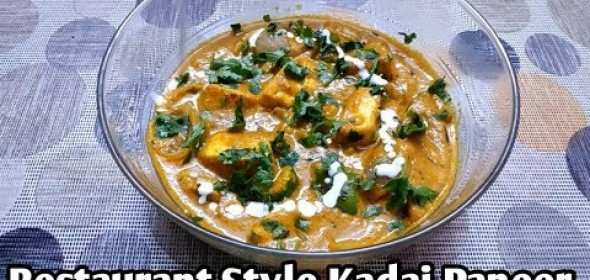
Dish: kadai_paneer